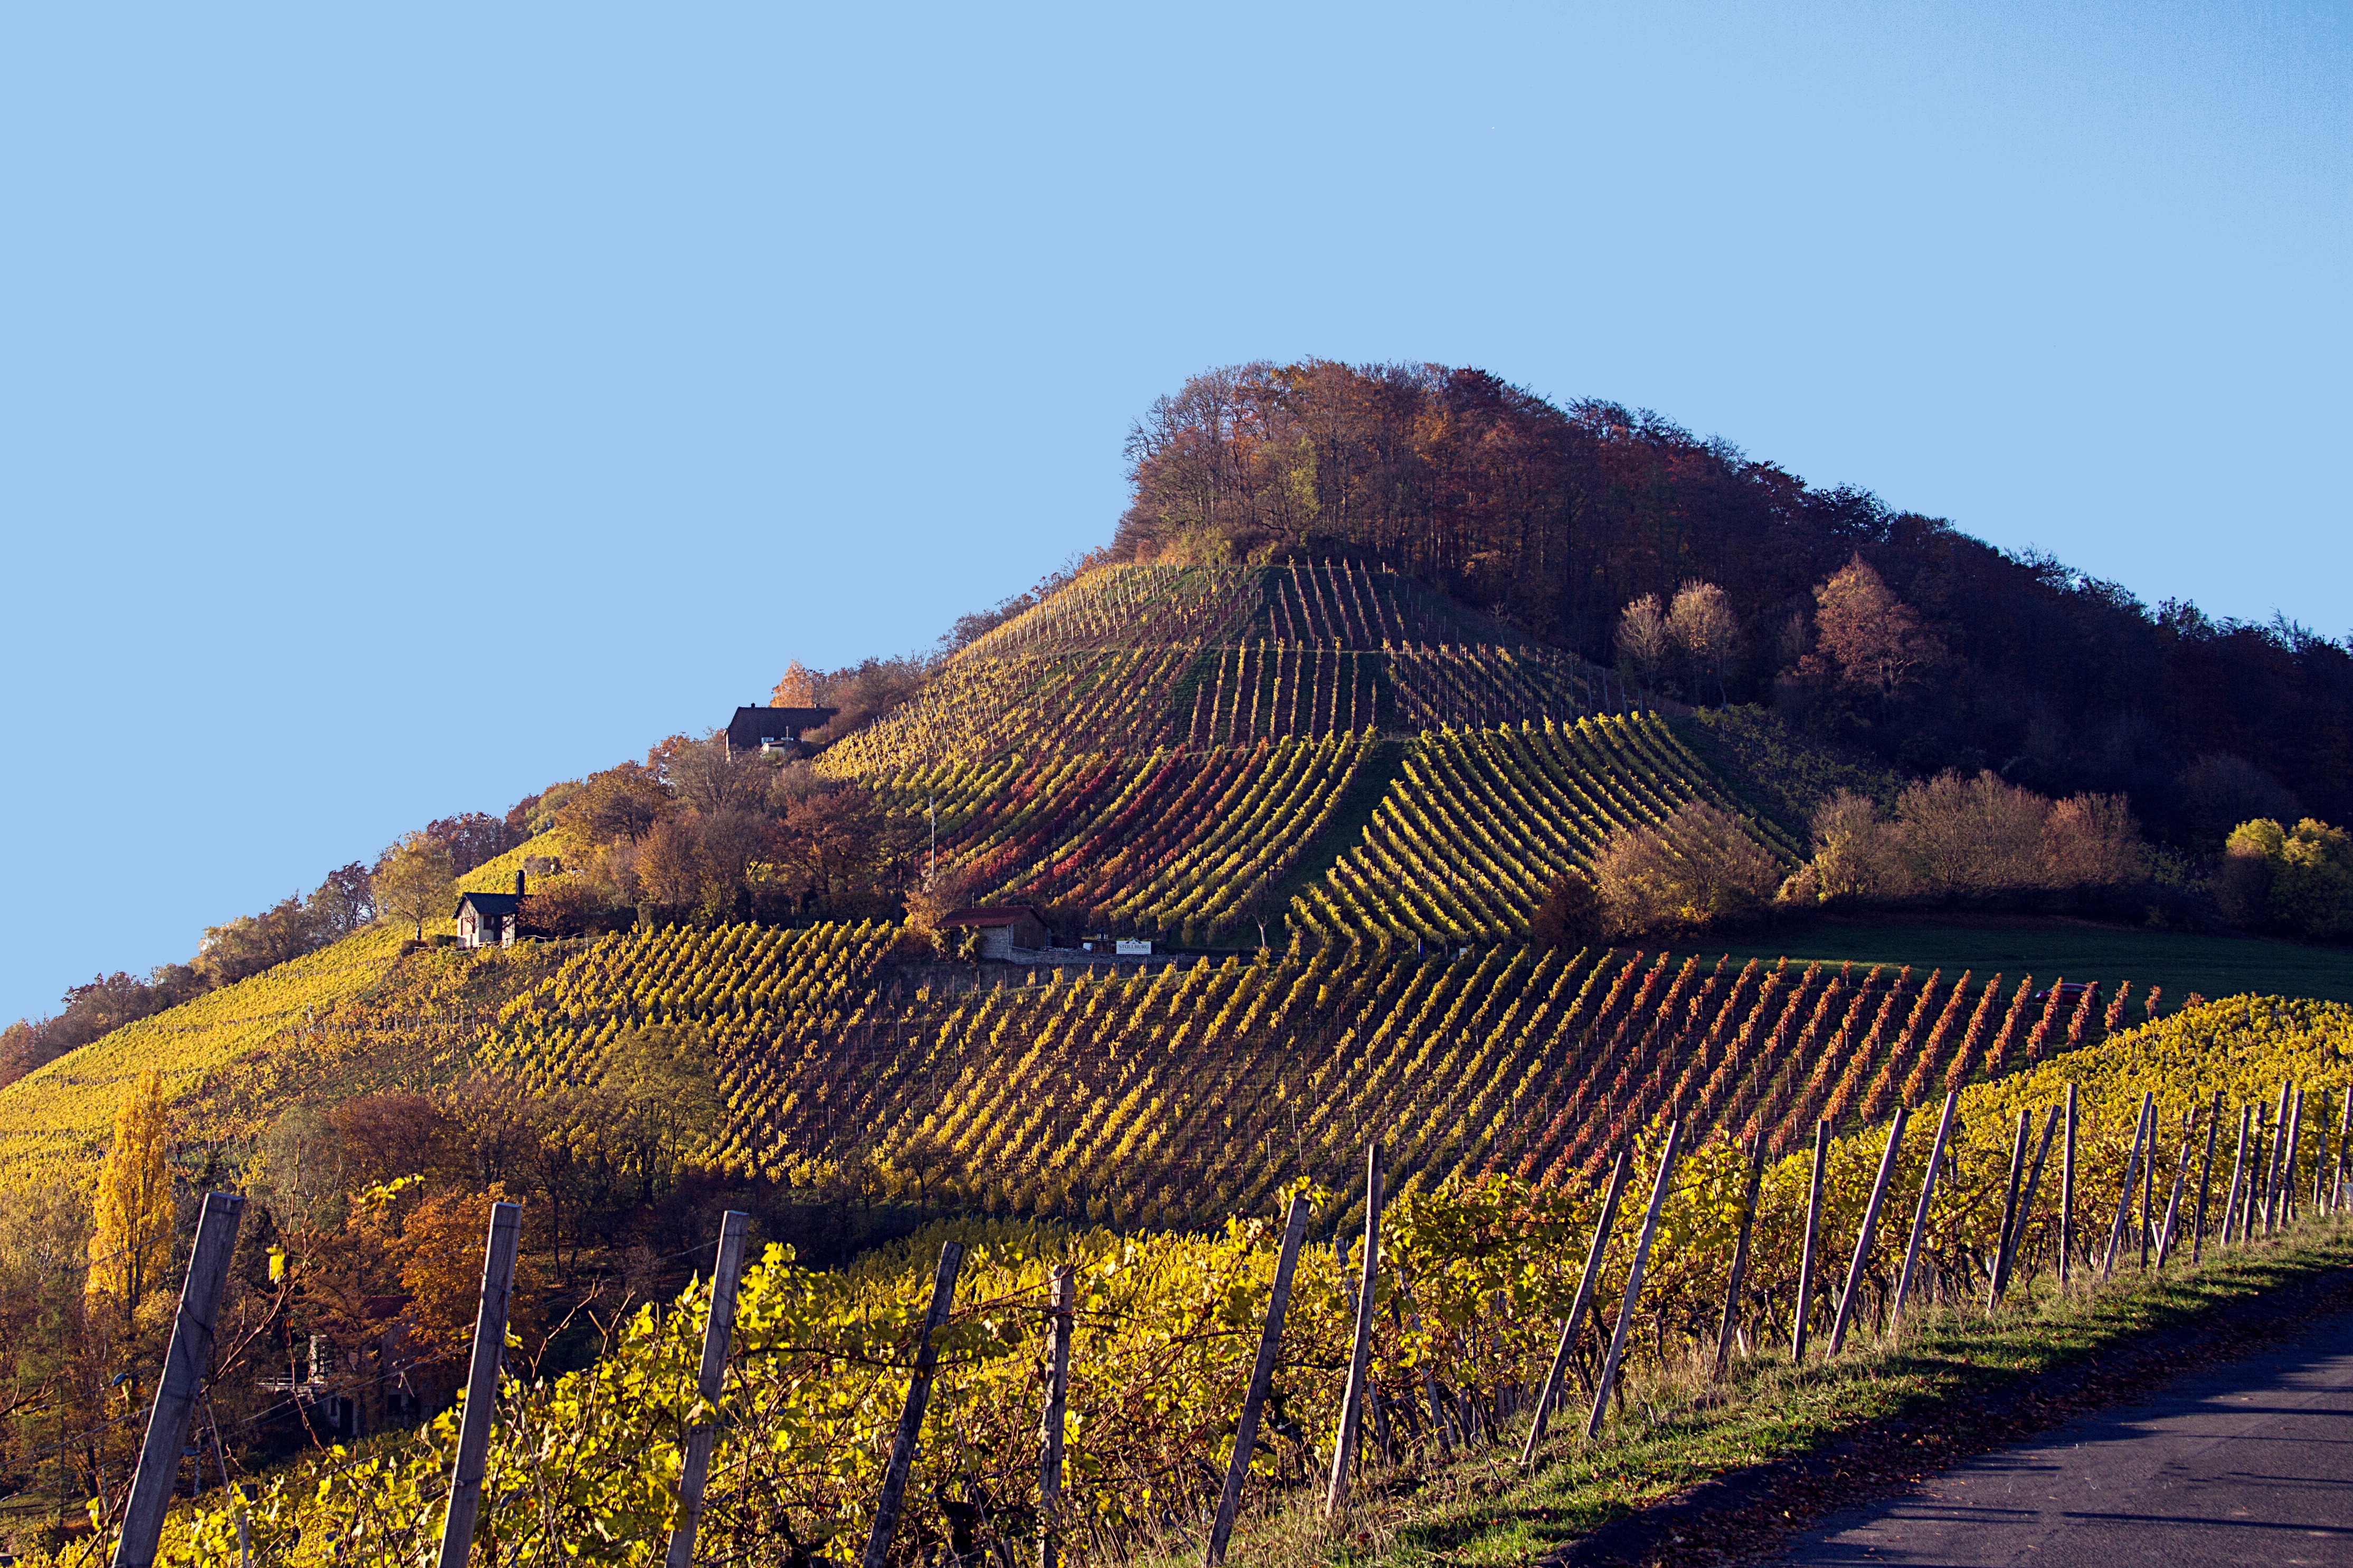
landscape, coast, tree, nature, mountain, plant, vineyard, field, vintage, leaf, hill, flower, autumn, agriculture, golden hour, farbenspiel, autumn mood, leaves, fall color, fall leaves, golden autumn, autumn colours, vineyards, golden october, rural area, aerial photography, steigerwald, woody plant, mountainous landforms, handtal, stoll burg